Knee (construction)

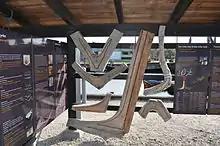
Knee timbers in boat building

In woodworking, a knee is a natural or cut curved piece of wood. Knees, sometimes called ship's knees, are a common form of bracing in boat building and occasionally in timber framing. A knee rafter in carpentry is a bent rafter used to gain head room in an attic.